Pepe Soares

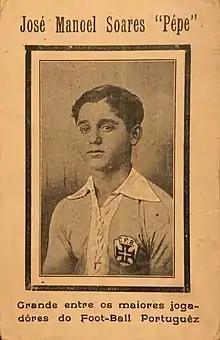
Picture postcard from Portugal of the young football star, José Manoel Soares Pepe

In 1932, the year after his death, Belenenses erected a memorial to Pépe at the Salésias Stadium in Lisbon. The stadium itself was later renamed in Pepe's honor. When CF Belenenses moved to Restelo stadium in Lisbon in 1956, the memorial to Pepe was placed at the stadium entrance. It is a tradition that whenever FC Porto visits CF Belenenses for a match, the team always leaves a wreath in front of the statue before the game.